Gregory H. Woods

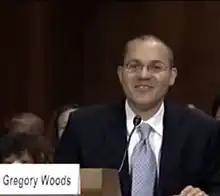

Gregory Howard Woods III (born April 1969) is an American judge and lawyer. In 2013, he became a United States district judge of the United States District Court for the Southern District of New York.